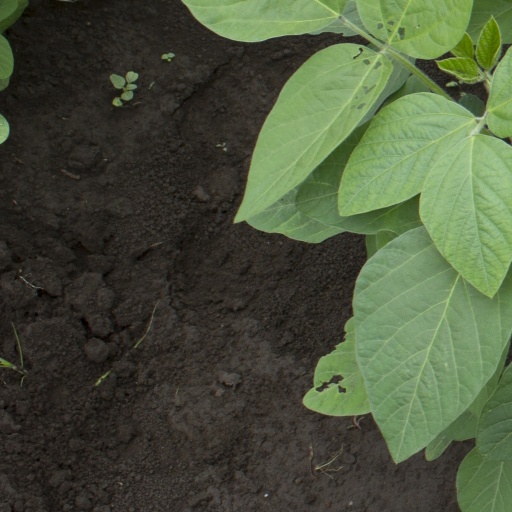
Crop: soybean